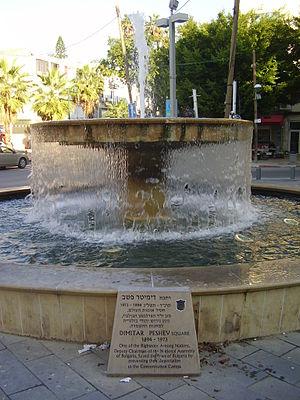
Dimitar Iossifov Pechev était un homme politique bulgare, vice-président du Parlement et ministre de la Justice du Royaume de Bulgarie pendant la Seconde Guerre mondiale. Sa notoriété est principalement due au rôle qu'il joua pendant la guerre dans le sauvetage des juifs bulgares. Il est citoyen d'honneur de l'État d'Israël et s'est vu décerner à titre posthume la plus haute décoration bulgare, l'ordre de la Stara planina.